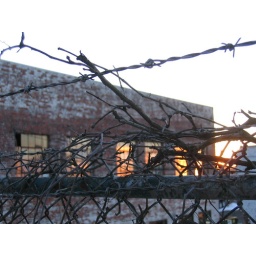
old building on the quinnipiac near our house